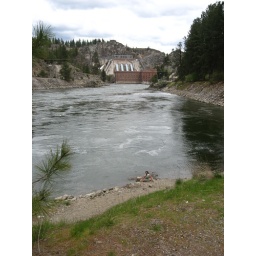
and a little girl throwing rocks in the water